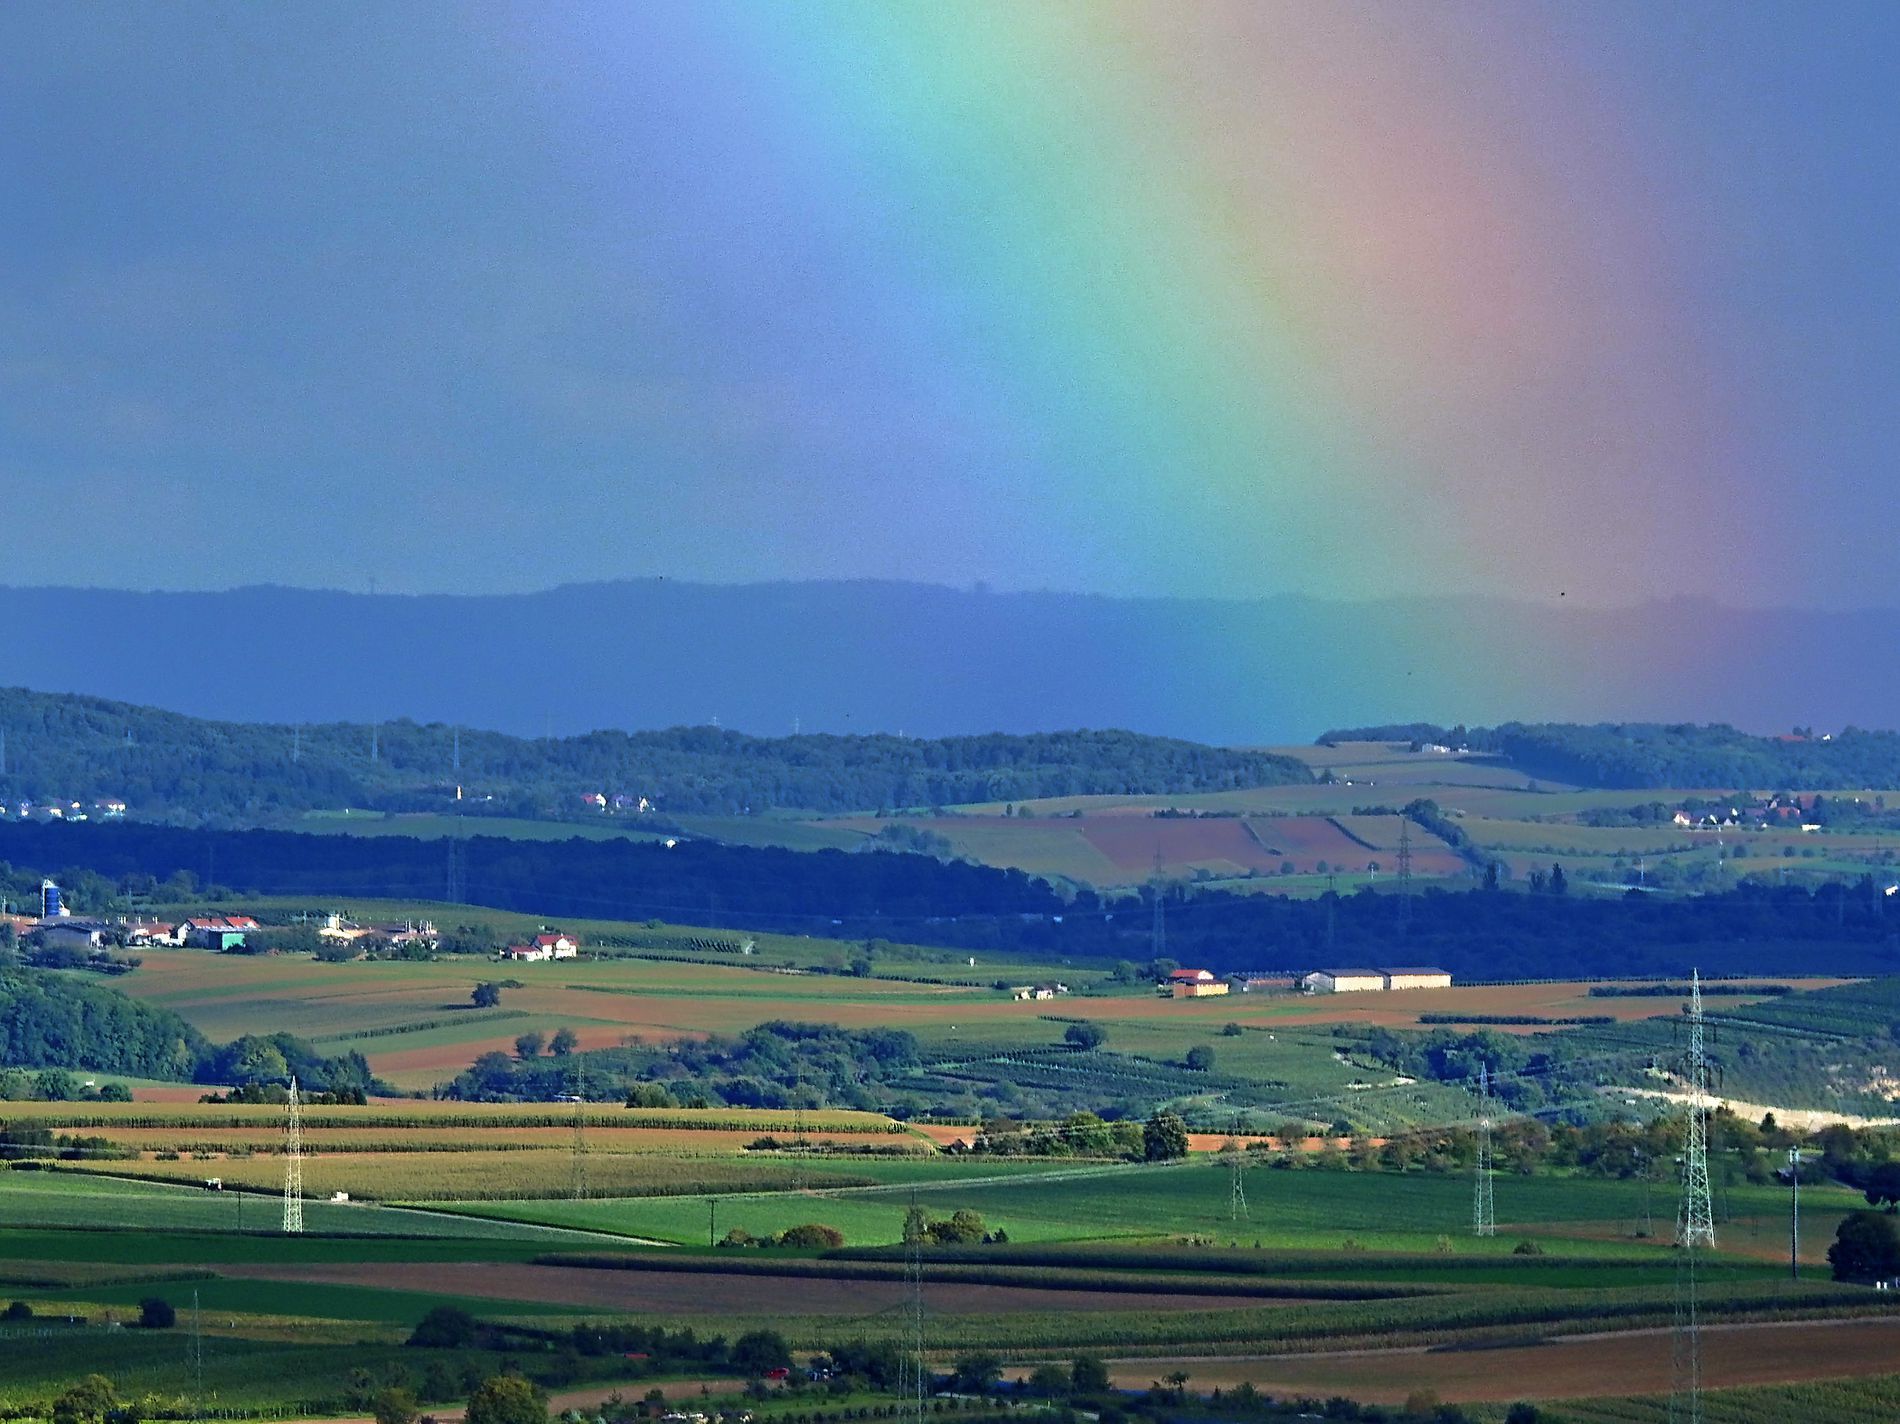
Rainbow in the Countryside Sky
The image shows a vast countryside filled with green trees, farmland, and houses, with a part of it visible in the distance in shadows, behind which a clear sky appears with a large rainbow.
Extreme wide shot of a vast countryside filled with green trees, farmland, and houses, creating a sense of peace and tranquility. In the background, a clear sky with a large rainbow indicates that the rain has just stopped, creating a refreshing and fantastic atmosphere.
Labels: Nature, Outdoors, Sky, Landscape, Scenery, Rainbow, Grass, Plant, Field, Grassland, Land, Countryside, Windmill, Horizon, Rural, Farm, Pasture, Cloud, Vegetation, Agriculture
Camera: NIKON COOLPIX P900
Aperture: F5
Exposure: 1/400 sec
ISO: 100
Focal length: 89.2 mm